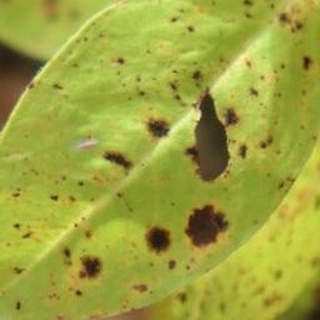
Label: groundnut_late_leaf_spot